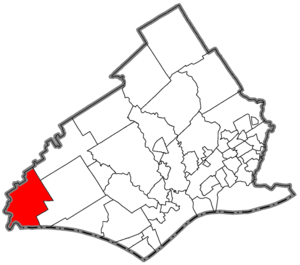
Chadd's Ford est un township de Pennsylvanie située à 30 minutes au sud ouest de Philadelphie et 20 minutes au nord de Wilmington, Delaware. Sa surface totale est de 8,8 km² et sa population de 3 170 habitants.